Bone malrotation

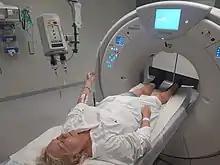
A person getting a CT scan.

The standard bone malrotation detection practice utilised are computed tomography scans, which are able to exactly quantify the amount of rotational malalignment. It is also considered highly reliable and utilised because of its reproducibility. For femoral malrotation, the scan involves doctors measuring the angle between a line through the axis of the femoral neck and a line tangential to the femoral condyles. The angle difference between the uninjured and injured sides determines the degree of malrotation. An increase in the anteversion of the femoral neck of the injured side denotes internal rotation, and a decrease means external rotation has occurred. Another advantage of CT scans is that patient positioning does not impact the measurement accuracy of femoral torsion, which is unlike radiographs and ultrasounds. However, inaccurate measurements of malrotation can still occur in CT scans, but are mostly related difficulty in drawing clear and accurate lines along the femoral neck within the image. To avoid this inaccuracy, there needs to be improved accuracy of the line drawn, and this can be fixed by the utilisation of multi-image superimposed projection of the CT images so a more accurate measurement can be drawn.